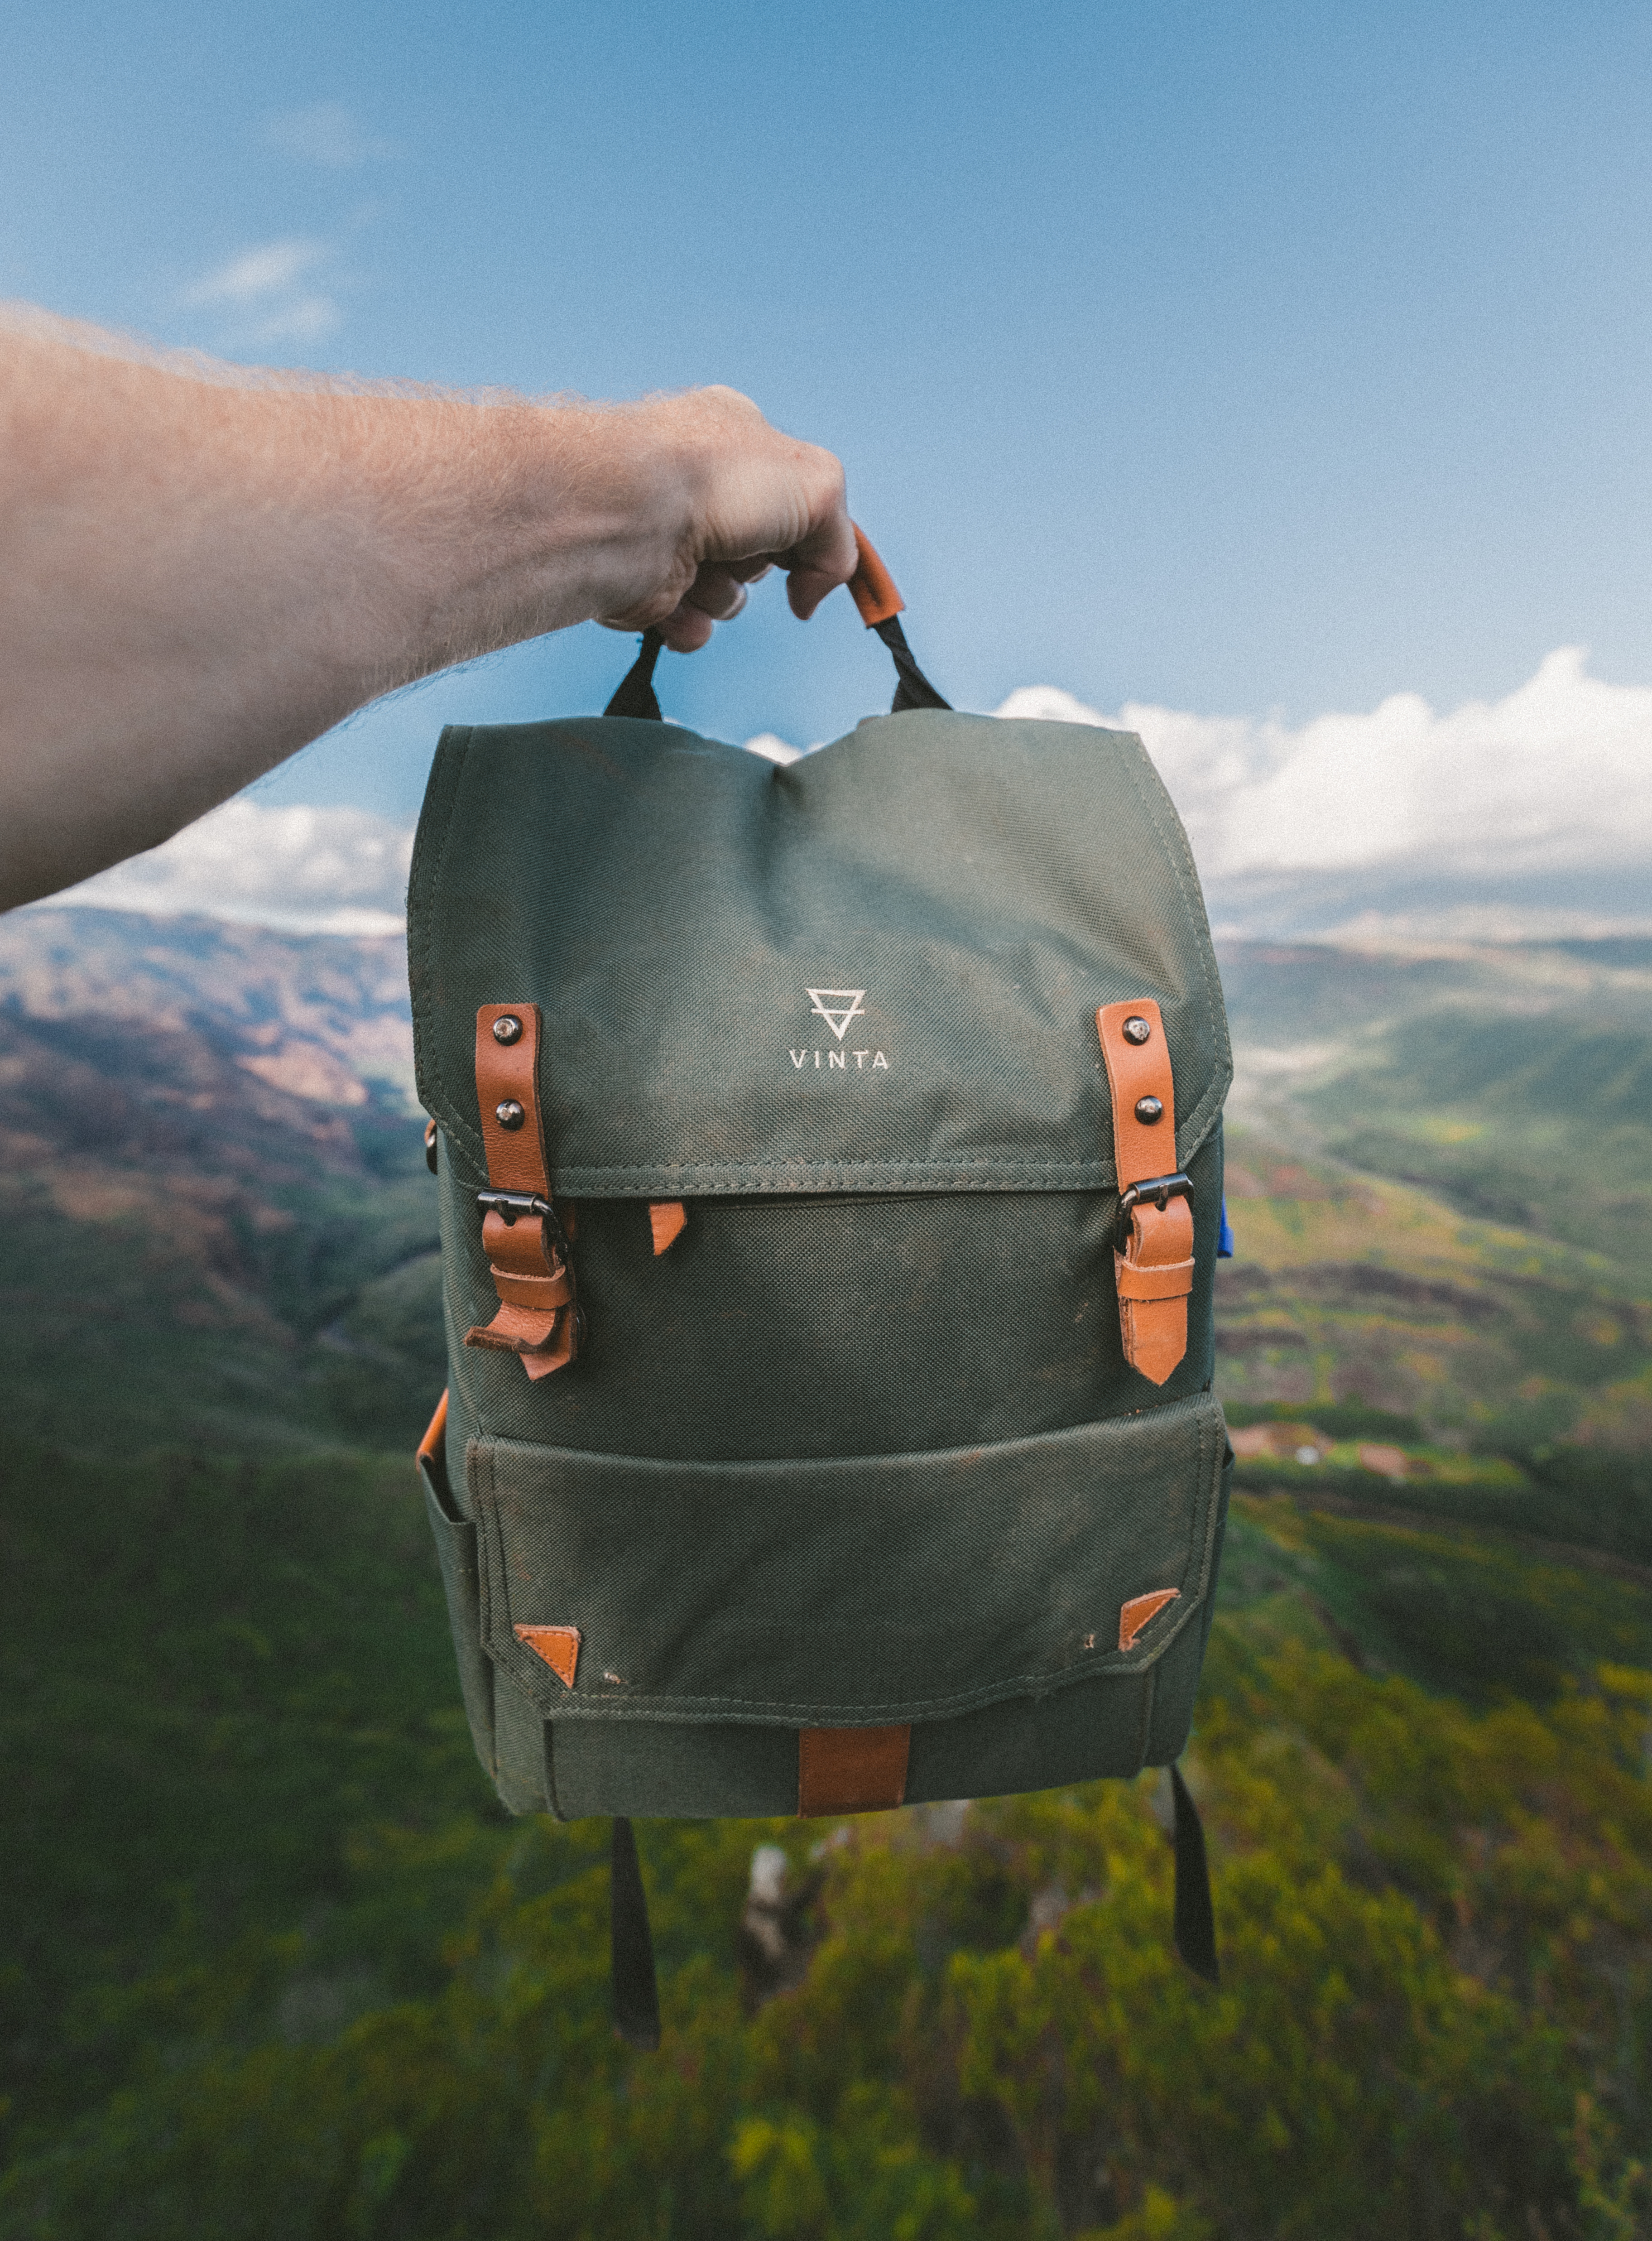
mountain, adventure, backpack, flight, bag, extreme sport, rucksack, knapsack, atmosphere of earth, canvas bag